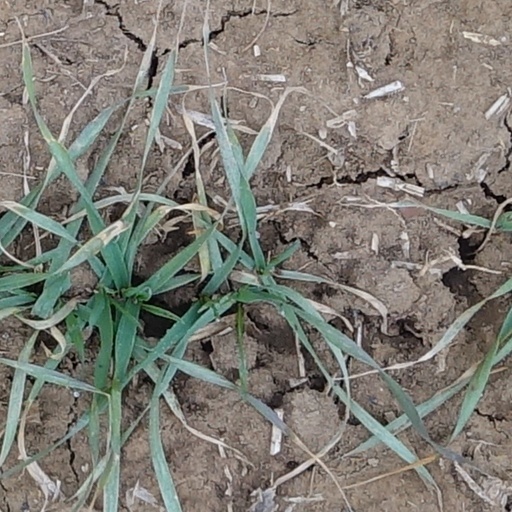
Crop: wheat